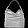
Label: Bag